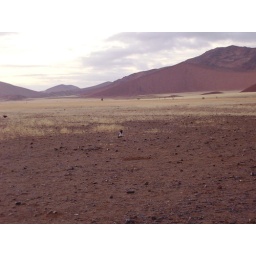
A black and white African crow near Dune 45, in the Namib-Nauluft NP.